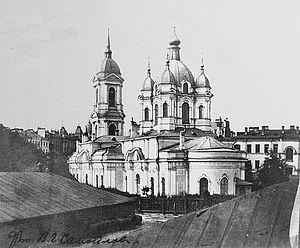
Saint-Pétersbourg. .